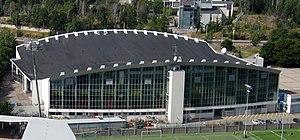
Le Championnat du monde junior de hockey sur glace 2016 est la 40ᵉ édition de cette compétition de hockey sur glace junior organisée par la Fédération internationale de hockey sur glace.
La Coupe du monde de hockey 1996 est la première édition de la Coupe du monde de hockey sur glace, qui remplace la Coupe Canada.
Le Helsingin Jäähalli est une patinoire polyvalente située dans le quartier de Töölö à Helsinki en Finlande.